Cheating

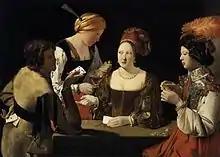
"Cheater with the Ace of Diamonds", by Georges de La Tour

The wagering of money on an event extends the motivation for cheating beyond directly participating competitors. As in sport and games, cheating in gambling is generally related to directly breaking rules or laws, or misrepresenting the event being wagered on, or interfering in the outcome.